Nimrod Expedition

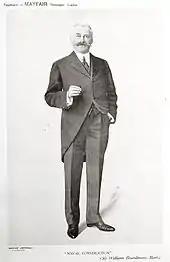
Scottish industrialist Sir William Beardmore, later Lord Invernairn

Ernest Shackleton had been a junior officer on Robert Falcon Scott's first Antarctic expedition aboard RRS "Discovery". He had been sent home on the relief ship "Morning" in 1903 after a physical collapse during the expedition's main southern journey. Scott's verdict was that he "ought not to risk further hardships in his present state of health". Shackleton felt this physical failure as a personal stigma, and on his return to England he was determined to prove himself, in the words of "Discovery's" second-in command Albert Armitage, as "a better man than Scott". He nevertheless declined the opportunity of a swift Antarctic return as chief officer of "Discovery"s second relief ship "Terra Nova", after helping to fit her out; he also helped to equip "Uruguay", the ship being prepared for the relief of Otto Nordenskjöld's expedition, stranded in the Weddell Sea. During the next few years, while nursing intermittent hopes of resuming his Antarctic career, Shackleton pursued other options. In 1906 he was working for the industrial magnate Sir William Beardmore as a public relations officer.